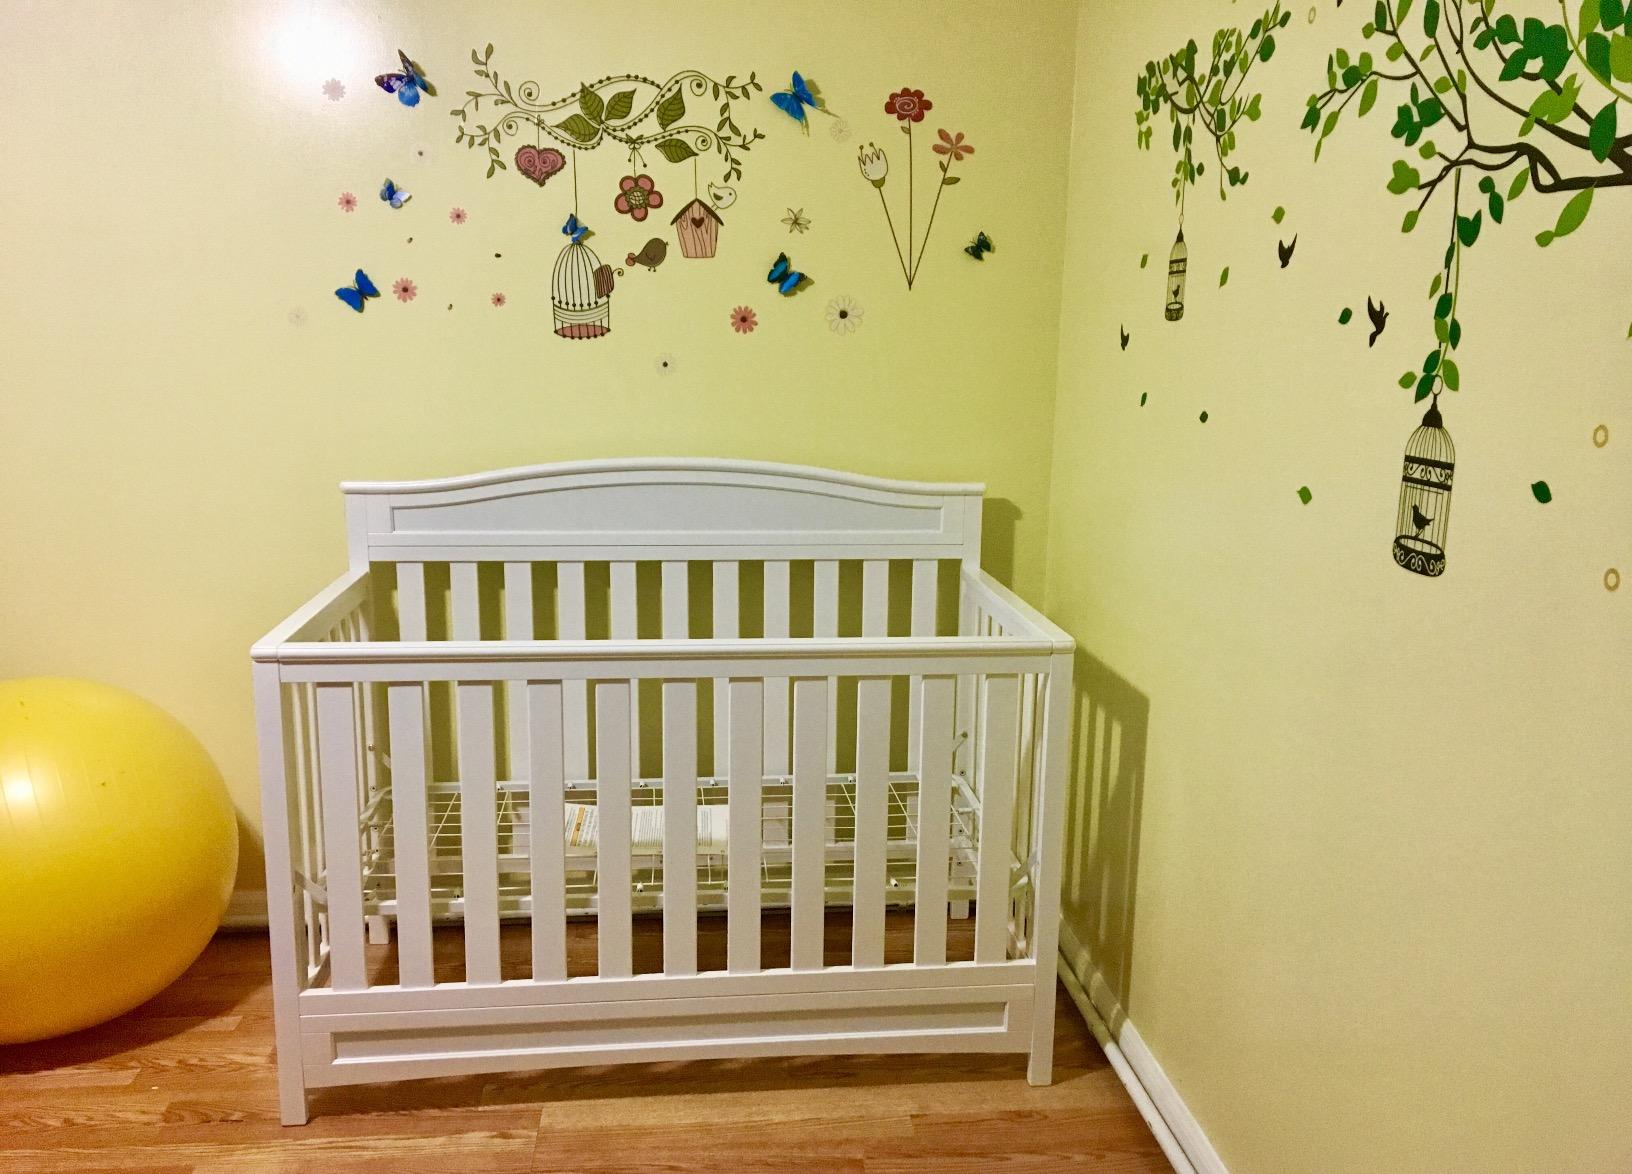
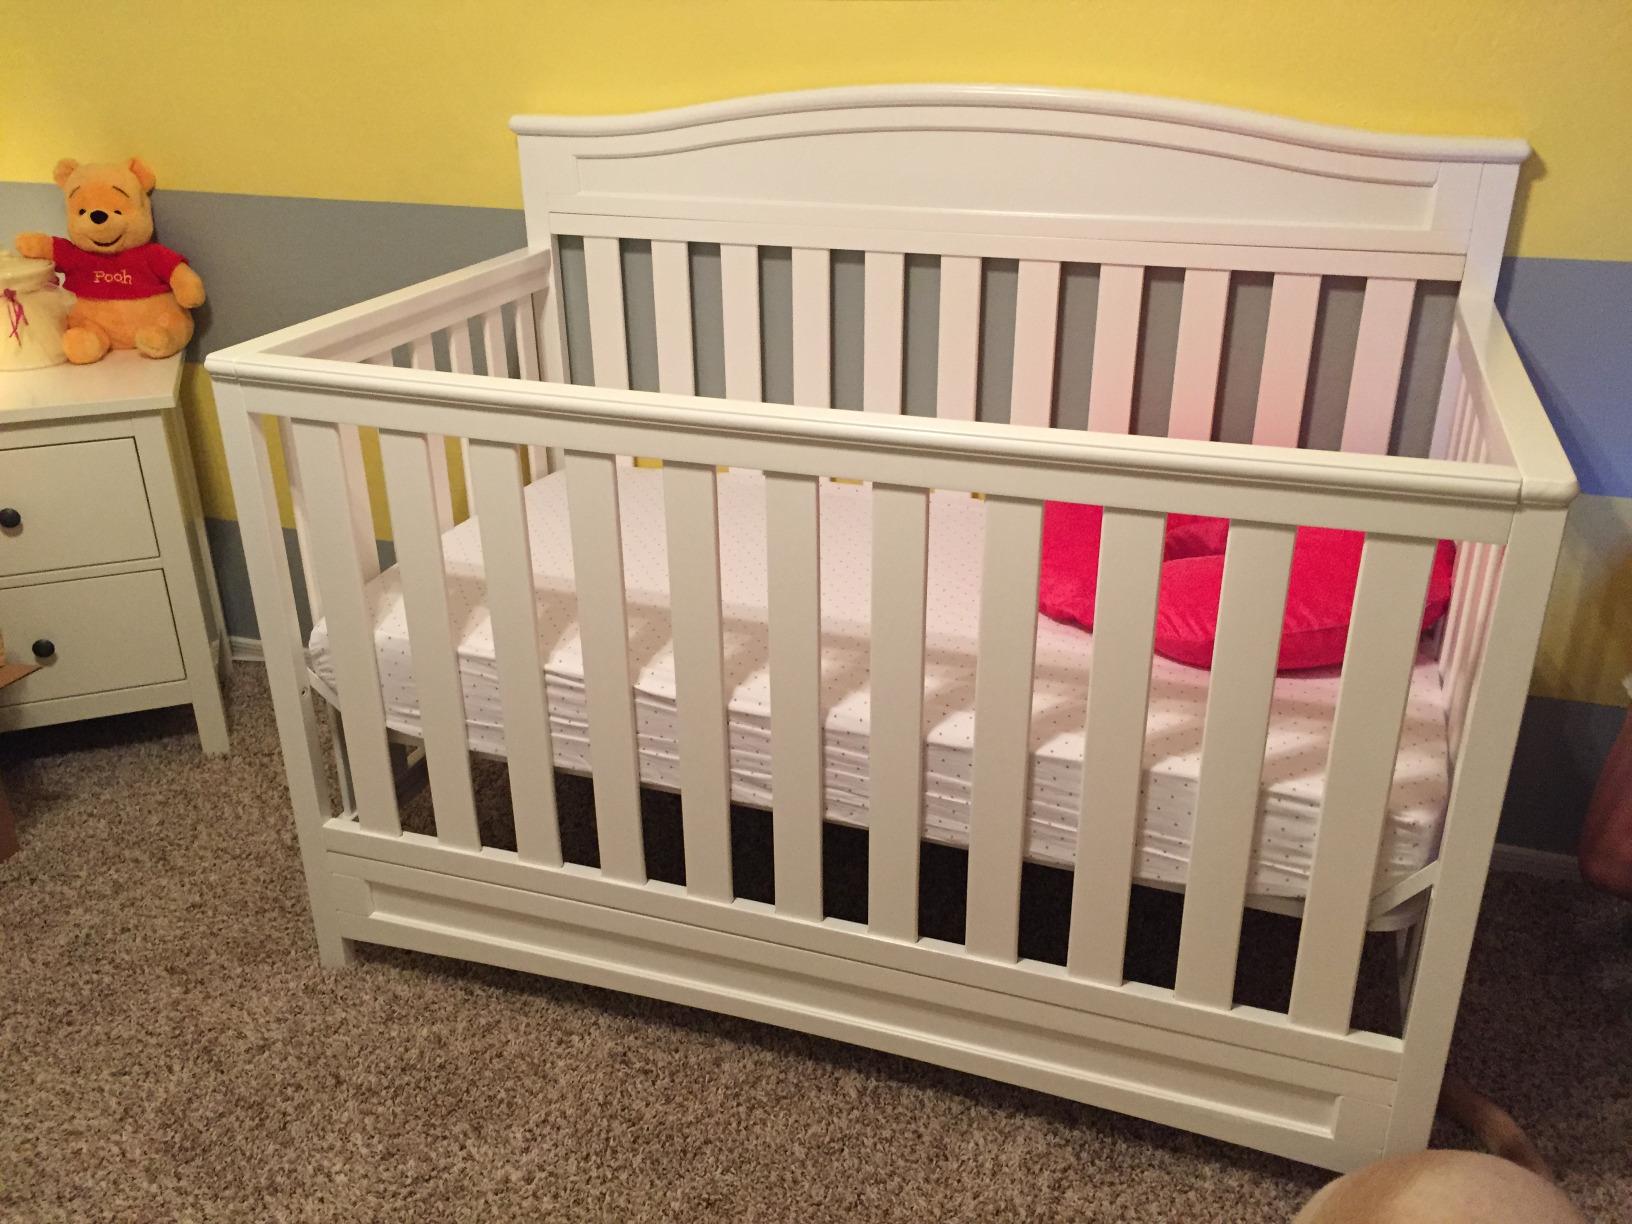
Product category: products_crib
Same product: yes